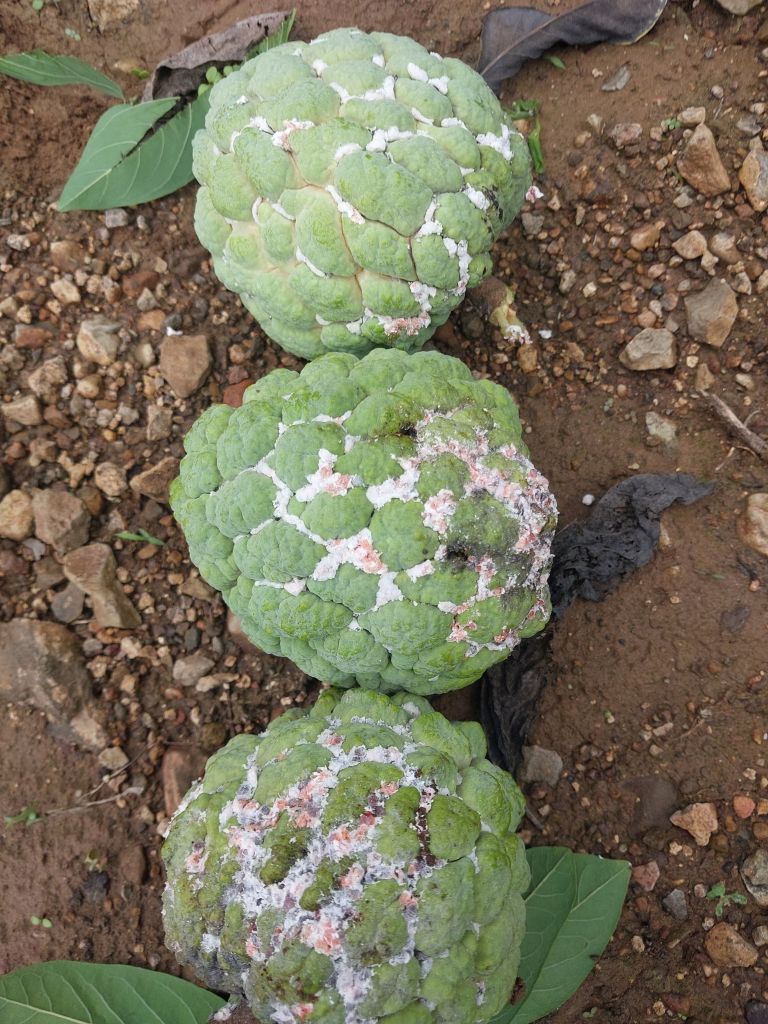
Disease label: Mealy Bug